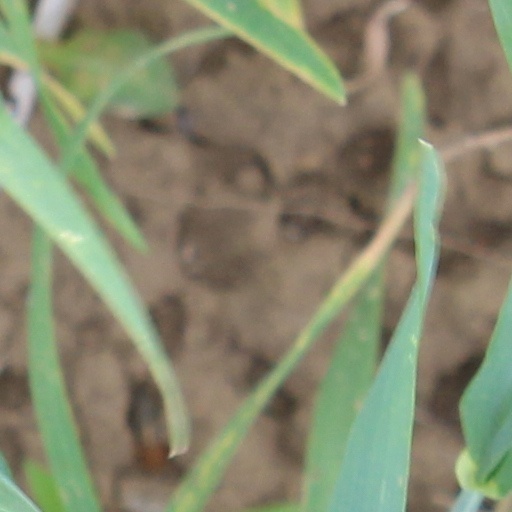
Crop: wheat